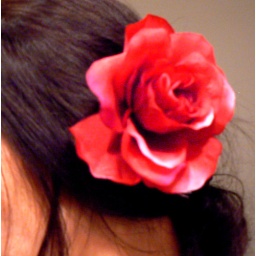
Beautiful red silk rose bobby pin. This rose measures approximately 4&amp;quot; in diameter. Please find in my Etsy Shop!